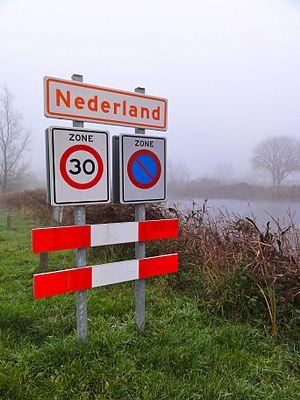
Nederland est un petit village néerlandais de la commune de Steenwijkerland, en Overijssel.